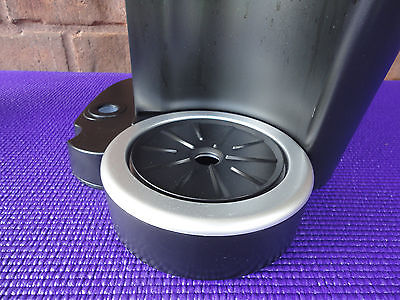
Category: coffee maker